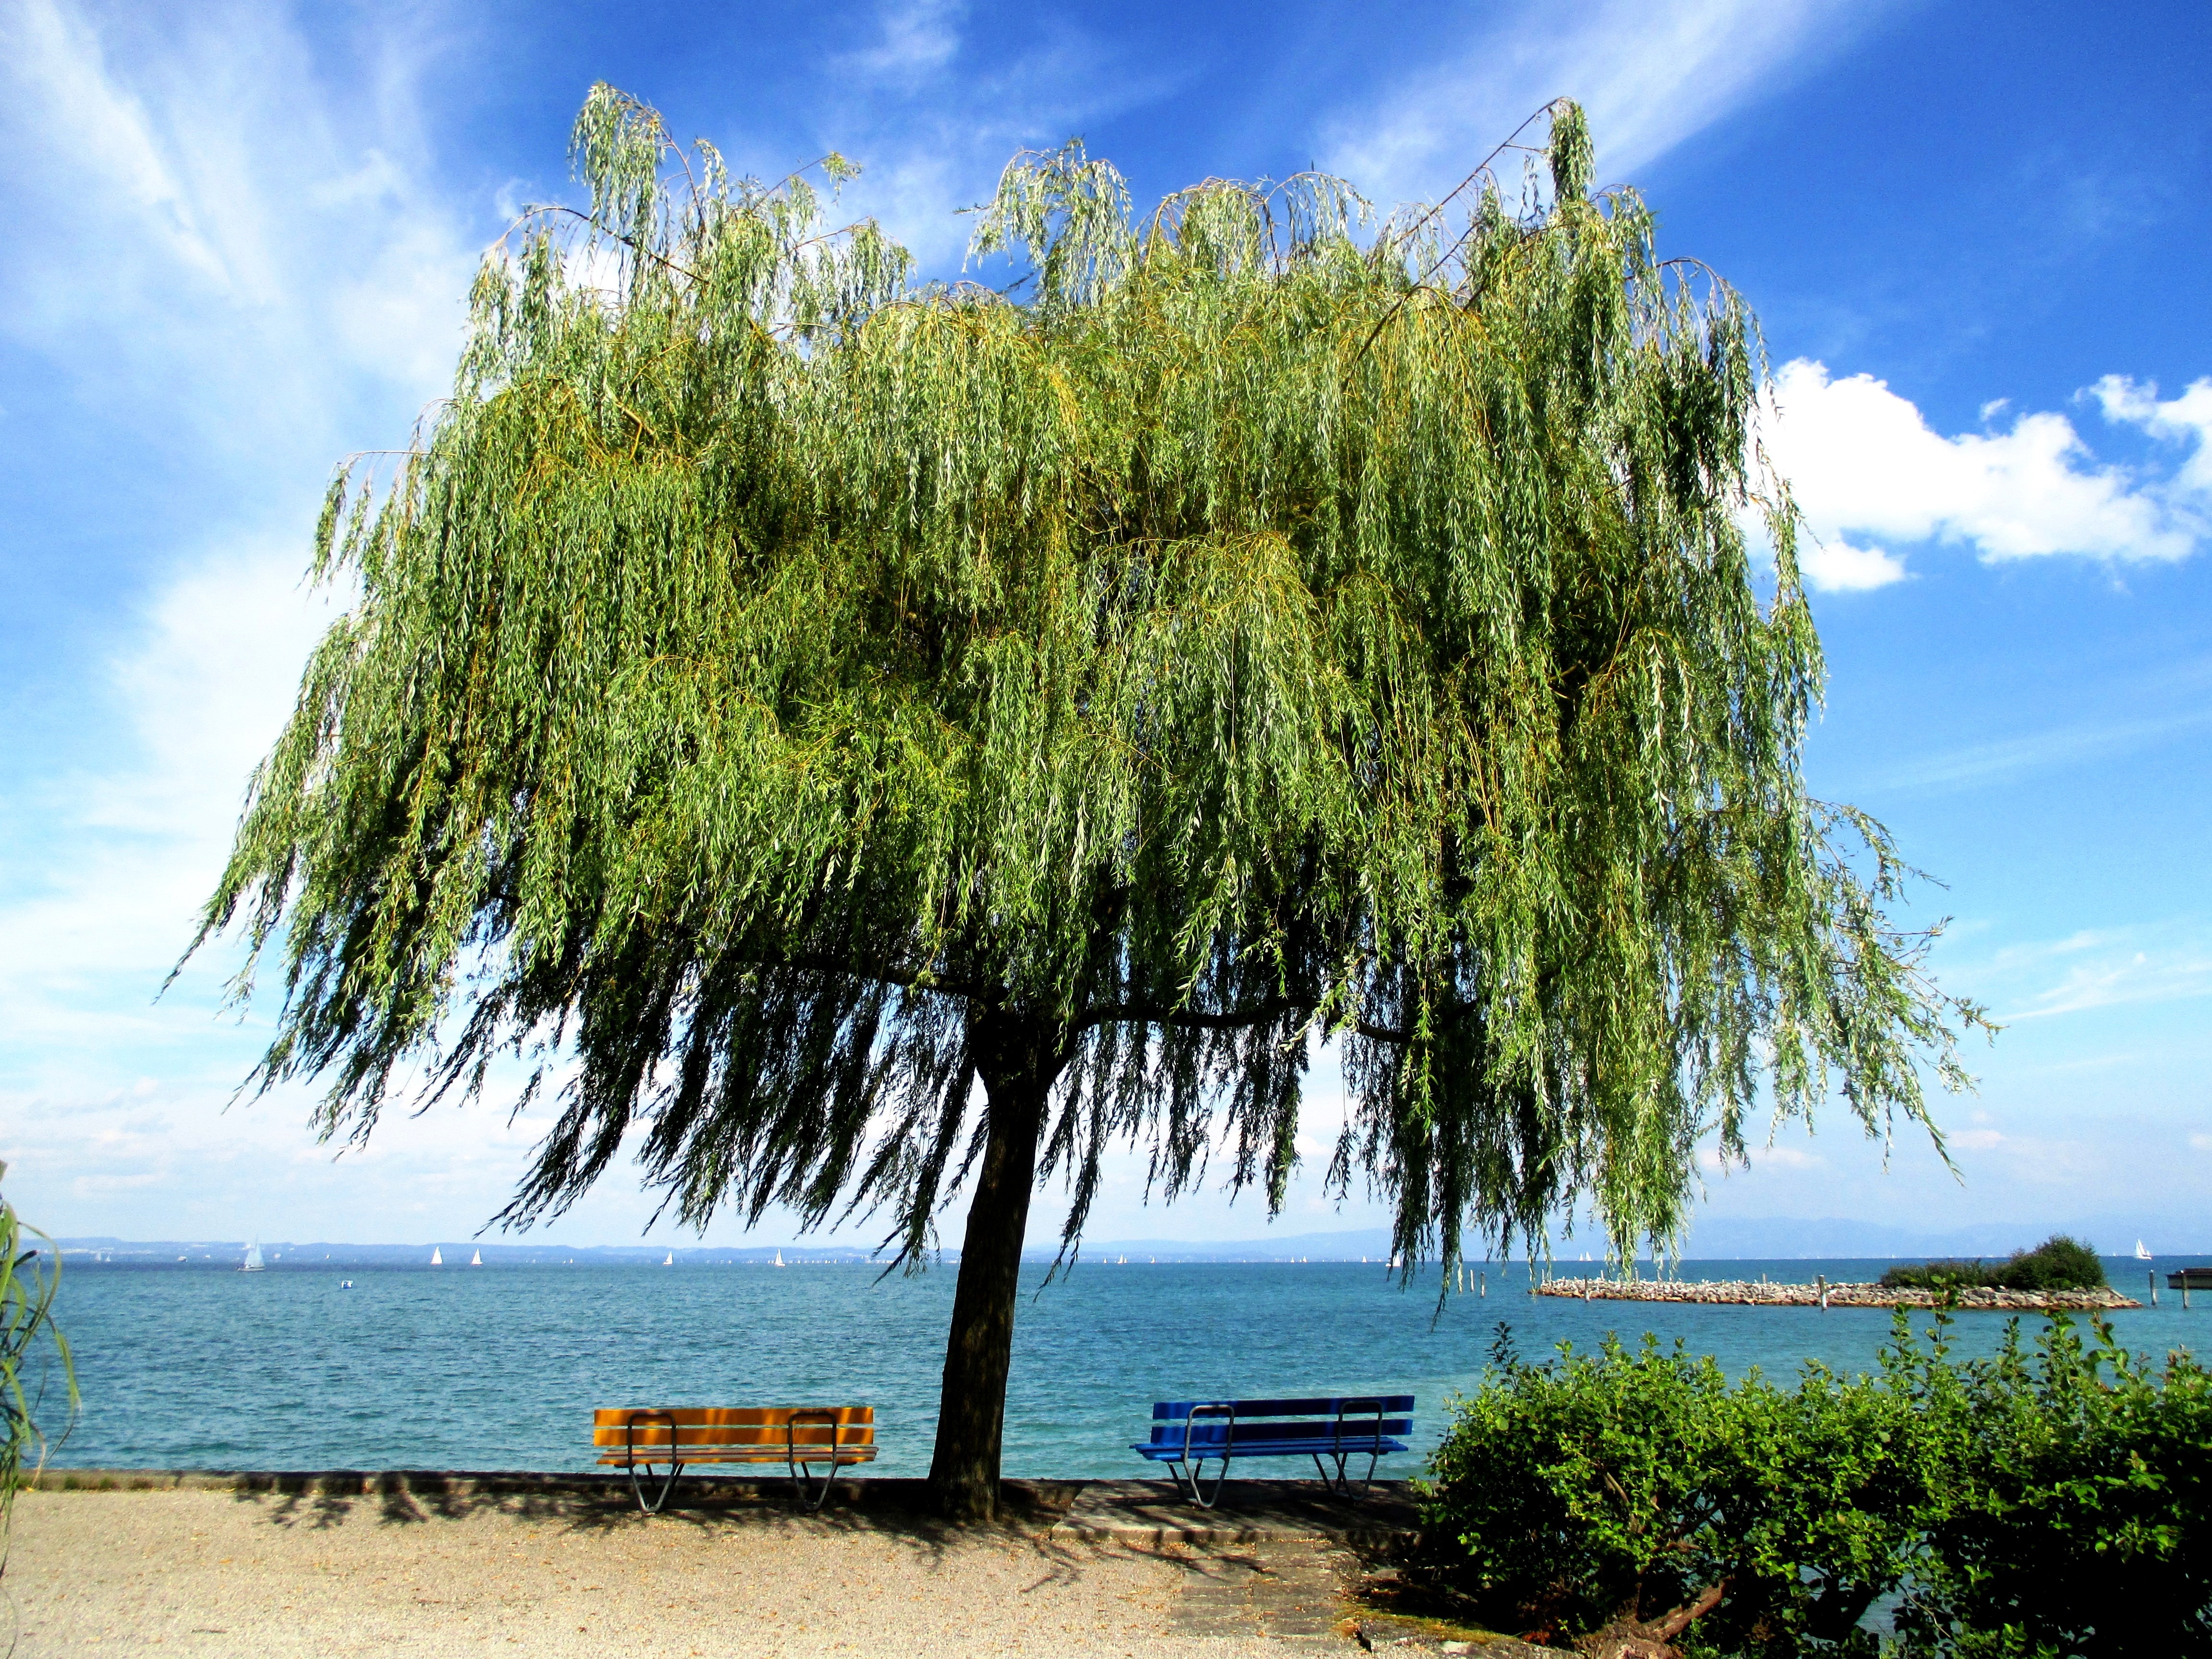
beach, tree, plant, sky, bench, lake, green, color, blue, yellow, bank, ecosystem, woody plant, land plant, arecales, palm family